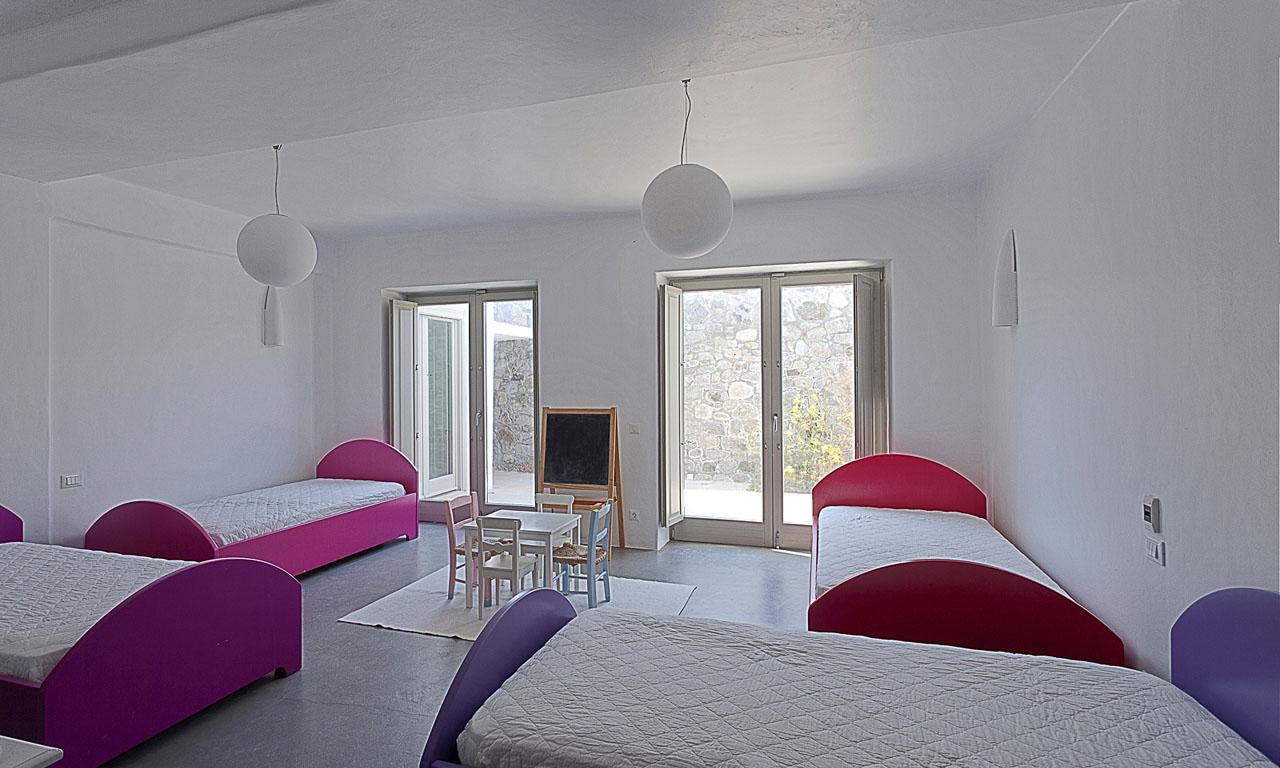
children 's bedroom with single beds , which is located in the beautiful greek island
Relation: Visible, Subjective